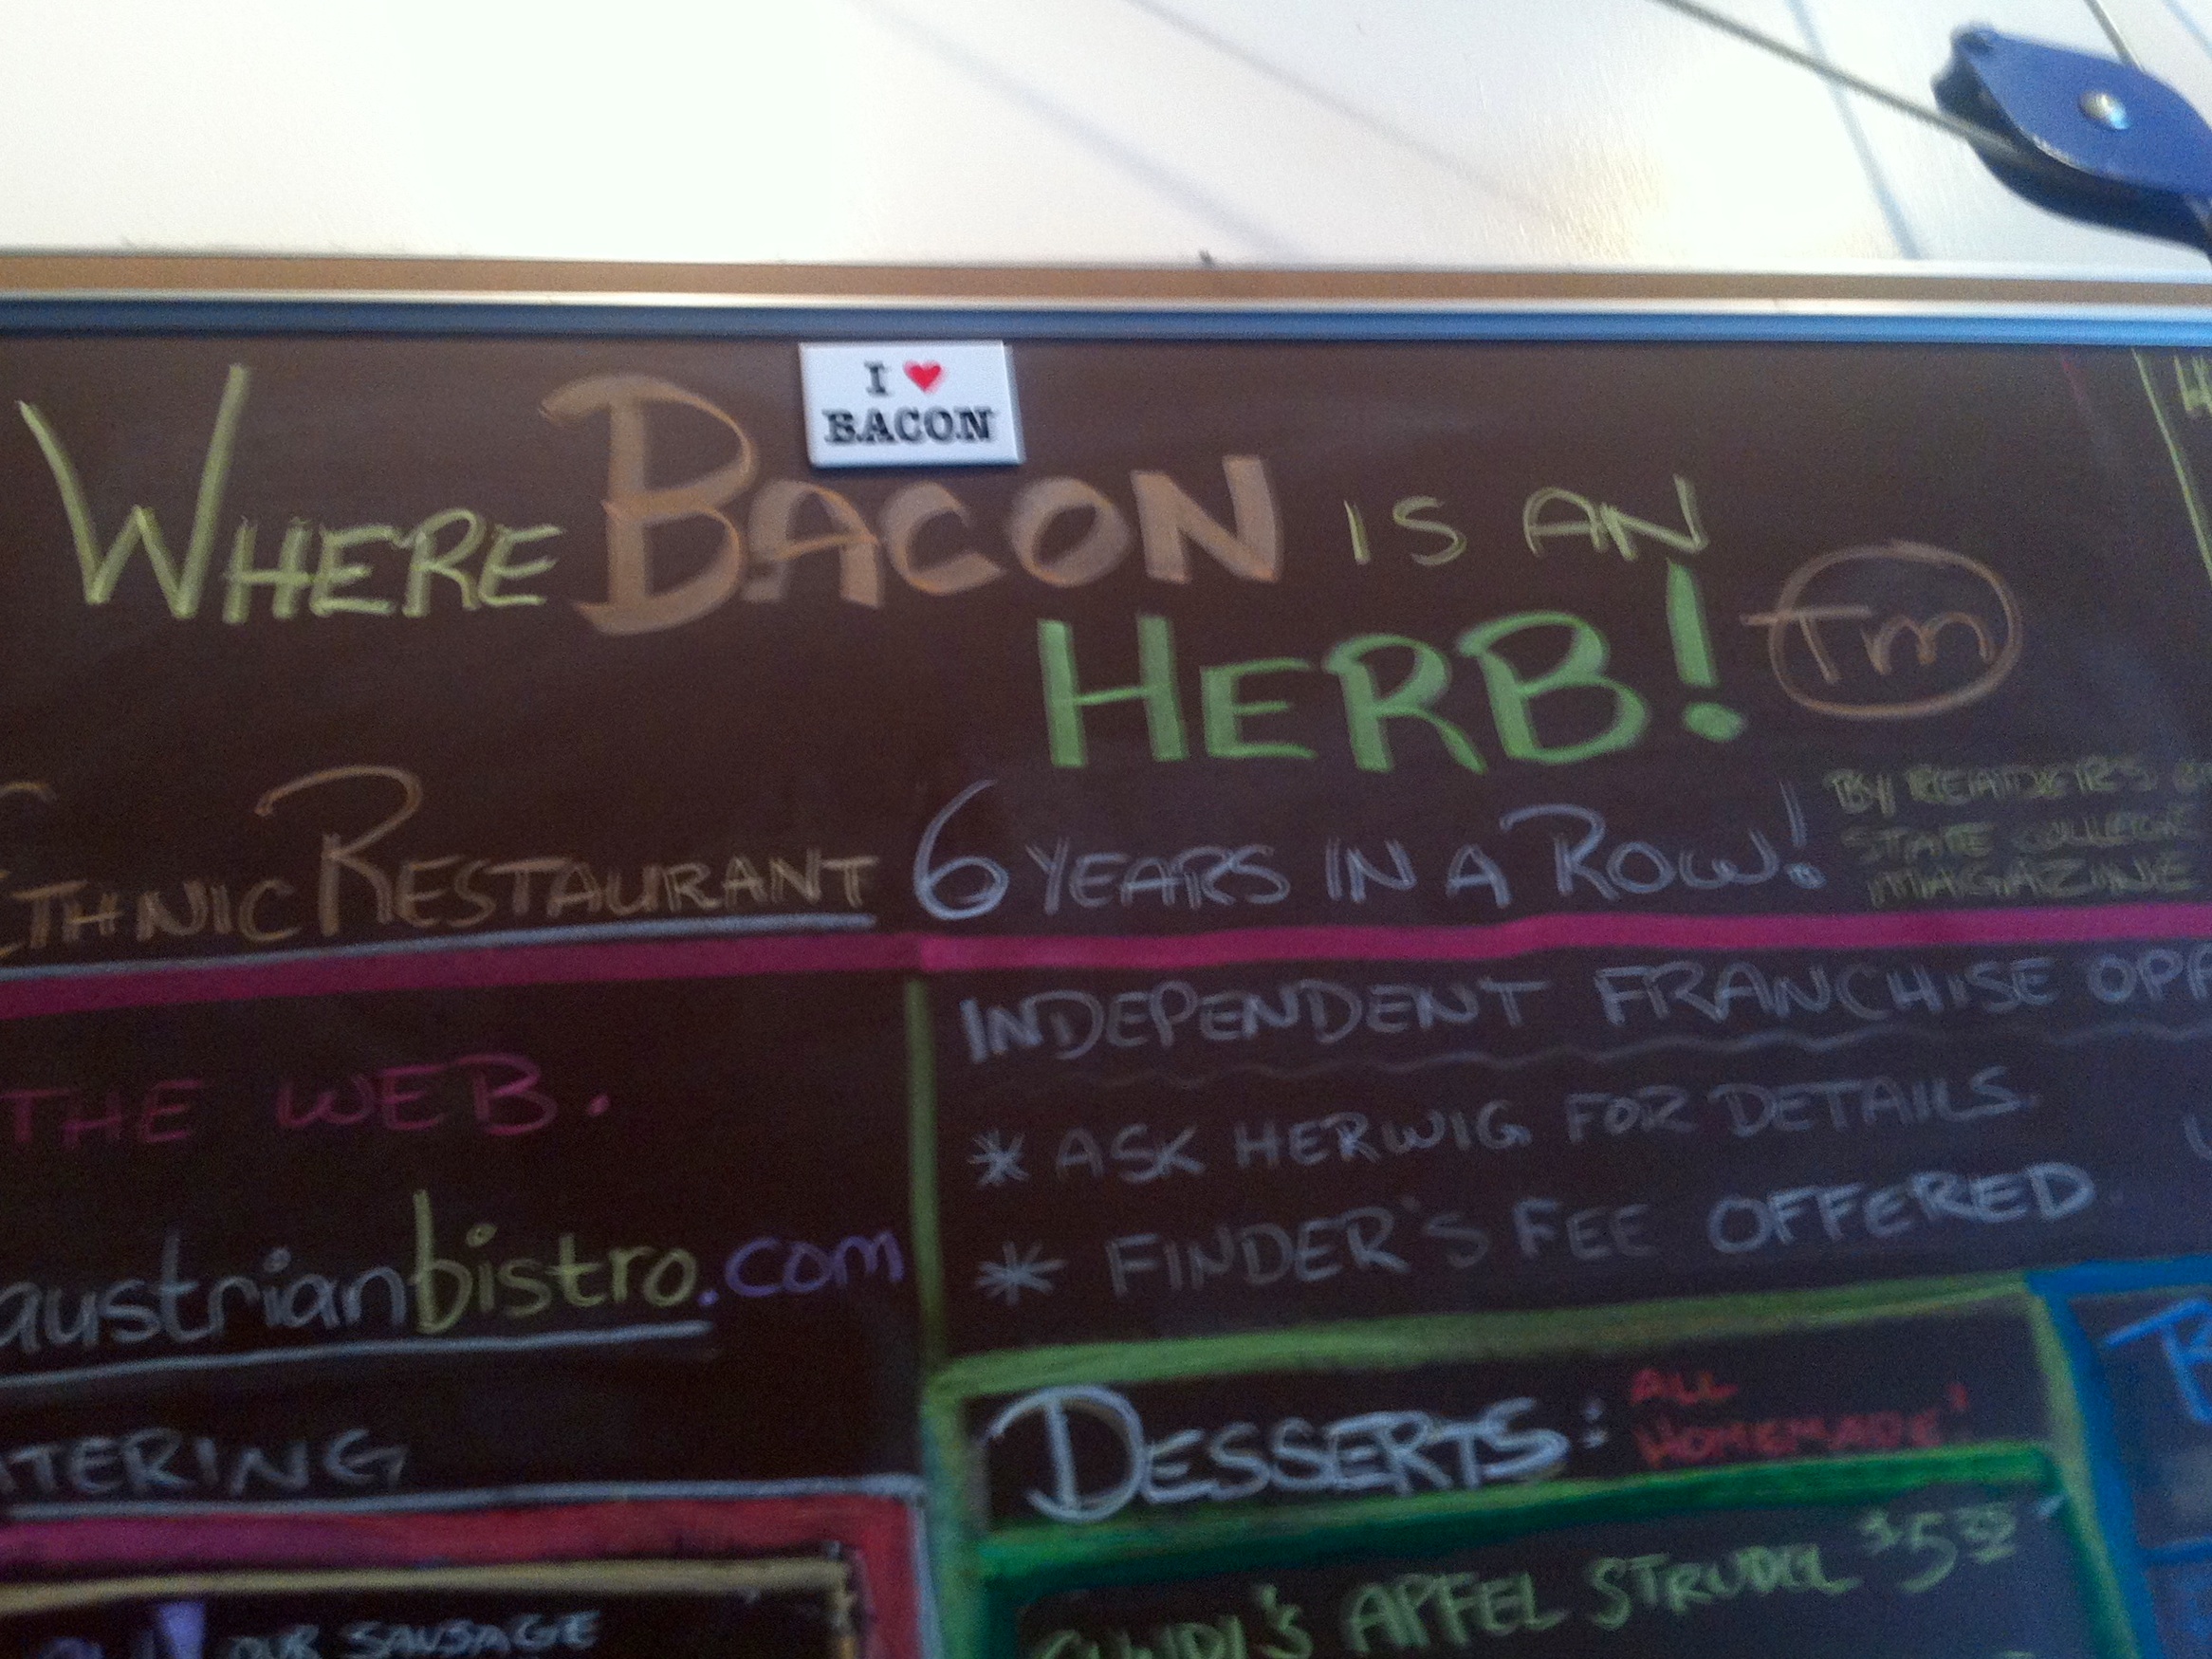
book, signage, odyssey, automotive exterior, vehicle registration plate